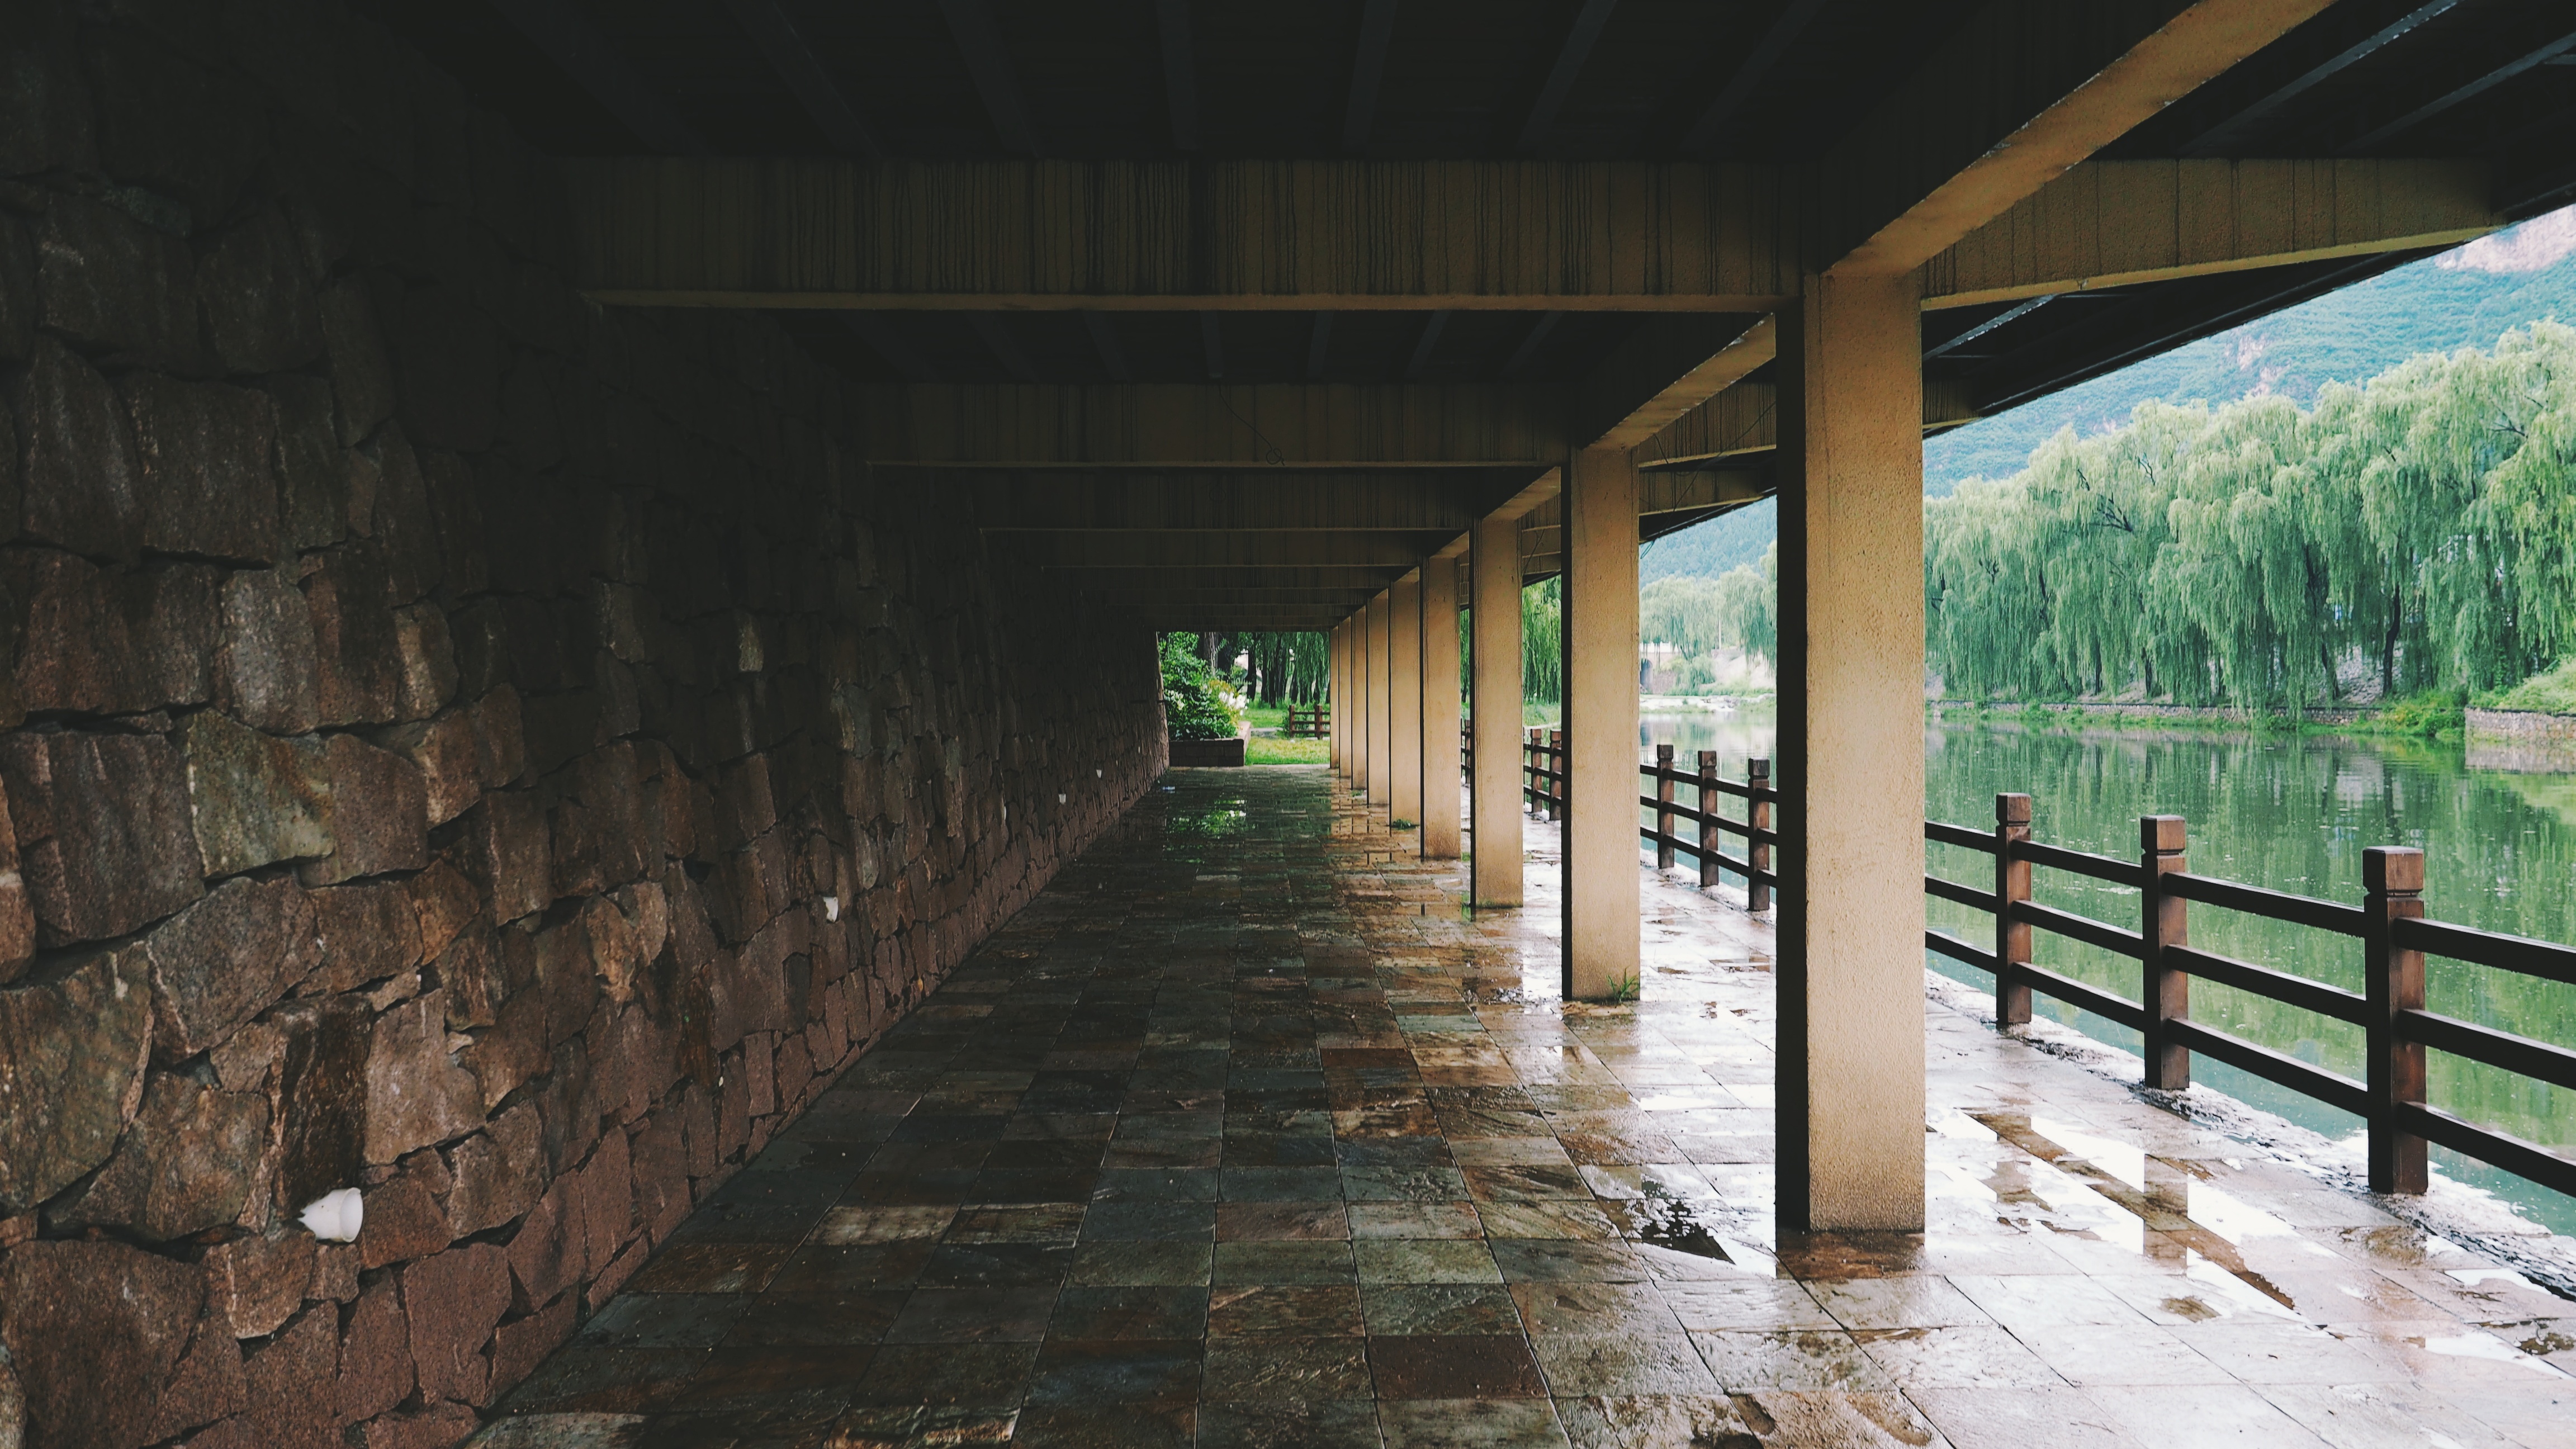
architecture, wood, wall, urban area